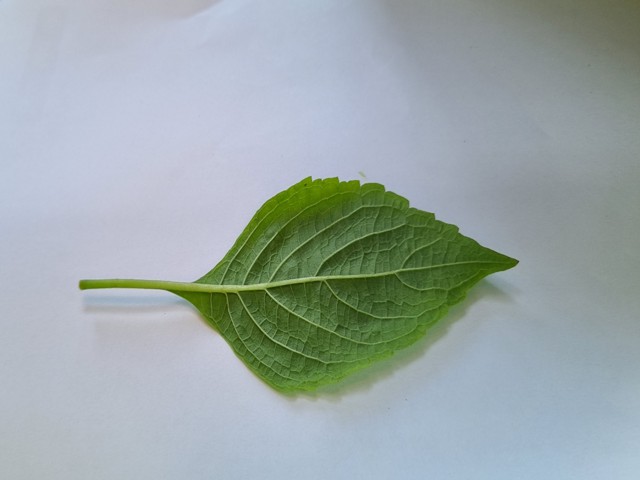
Plant: ramtulsi